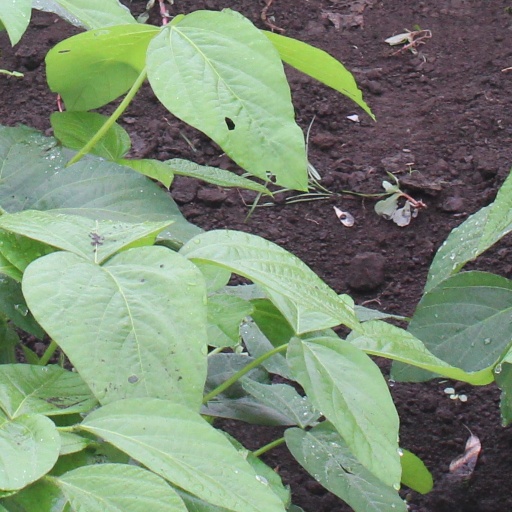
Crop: soybean